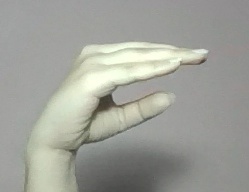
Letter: jeem